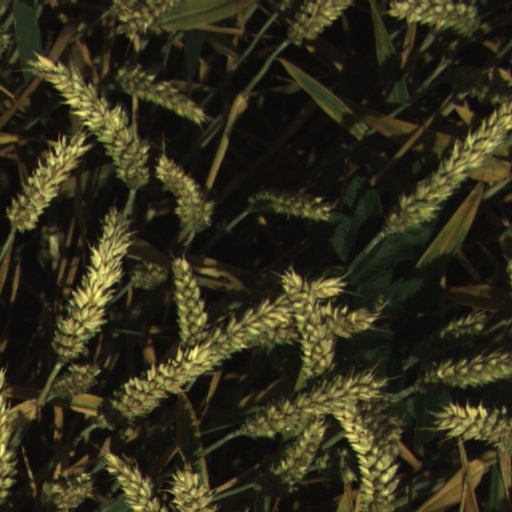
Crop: wheat